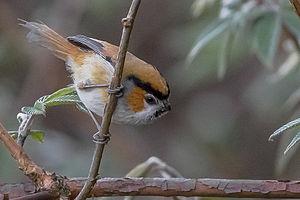
Suthora est un genre de passereaux de la famille des Sylviidae. Il se trouve à l'état naturel dans le Sud-Est de l'Asie.